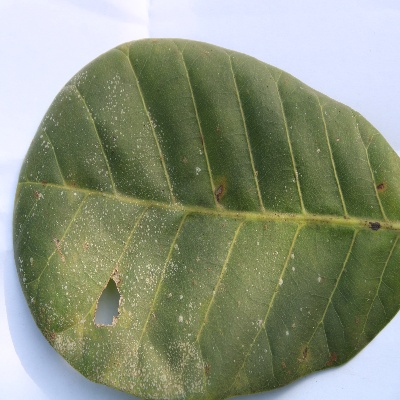
Crop: Cashew
Condition: red rust